Ben Shenkman

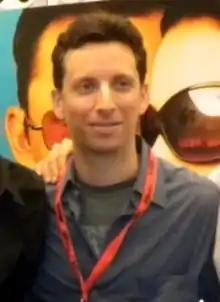
Shenkman in 2009

Ben Shenkman (born September 26, 1968) is an American actor. He is known for his roles in the comedy-drama series "Royal Pains" and the acclaimed HBO miniseries "Angels in America", which earned him both Primetime Emmy Award and Golden Globe Award nominations.